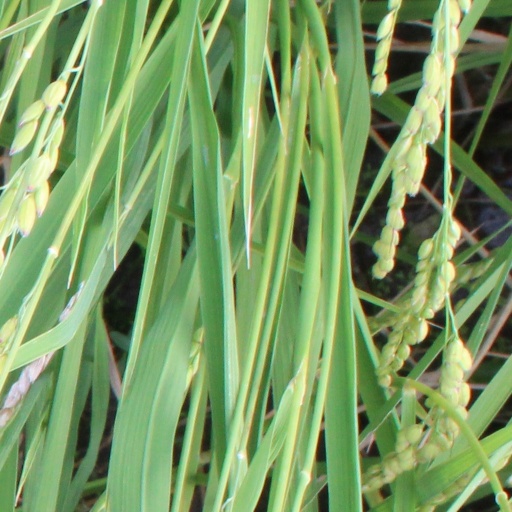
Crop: rice